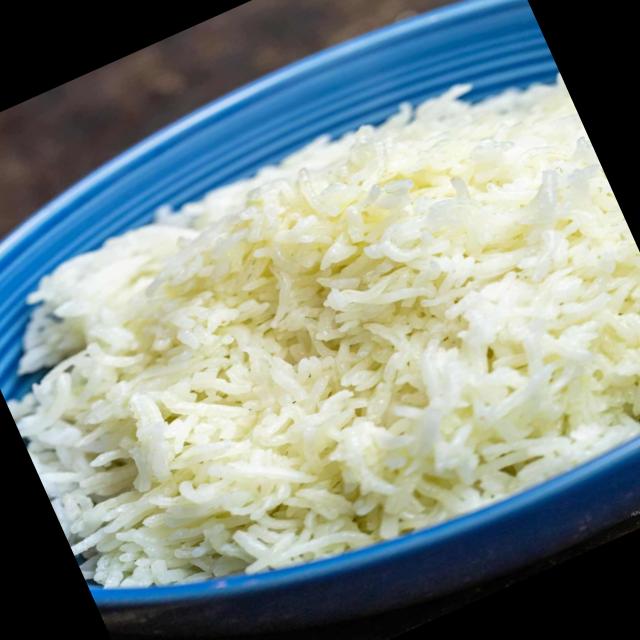
Dish: white_rice